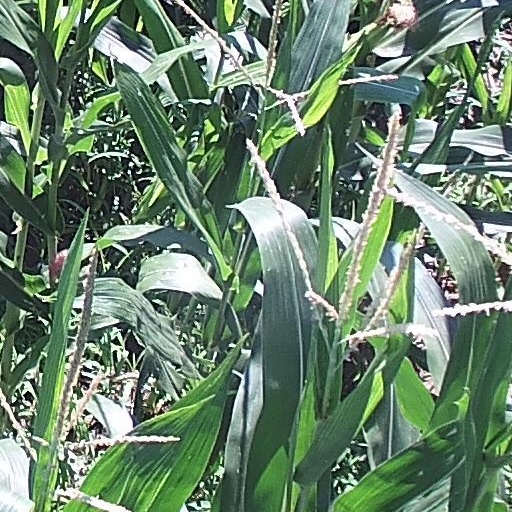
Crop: maize; corn